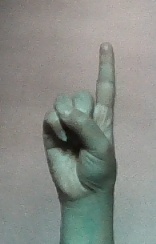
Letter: bb